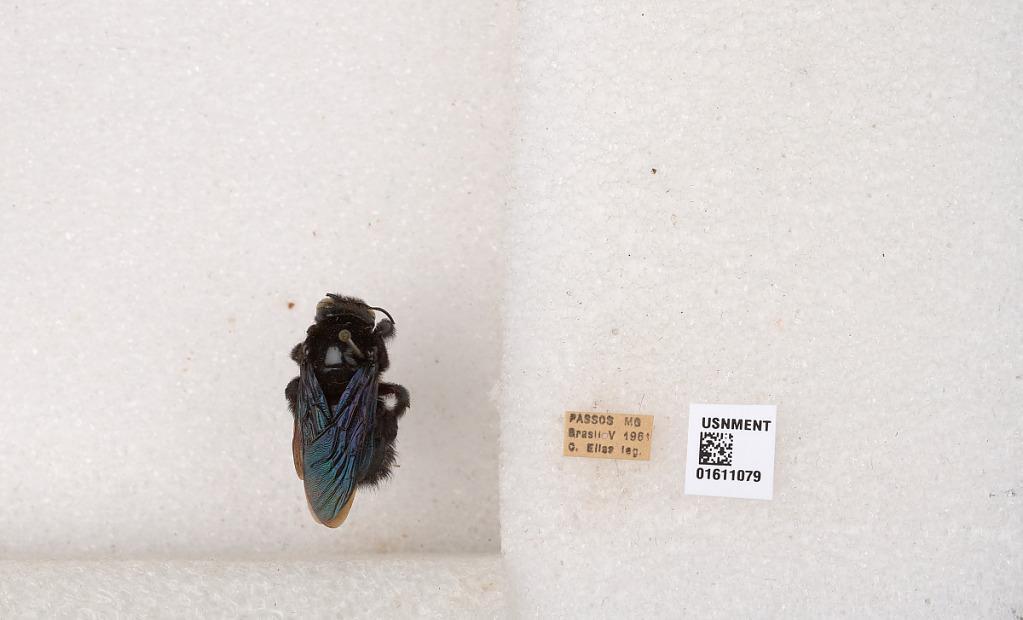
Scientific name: Xylocopa
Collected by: P. Hurd
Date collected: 1961-5-1
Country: Brazil
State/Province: Minas Gerais
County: Passos
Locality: Passos